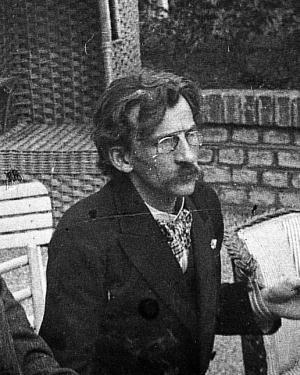
Le Conservatoire Hoch est une académie de musique à Francfort-sur-le-Main fondée le 22 septembre 1878, grâce à la générosité d'un marchand de Francfort, Joseph Hoch. Il avait légué par testament, un million de marks-or pour la création d'un centre musical et artistique destiné à l'instruction gratuite de tous les âges dans toutes les branches de la musique.